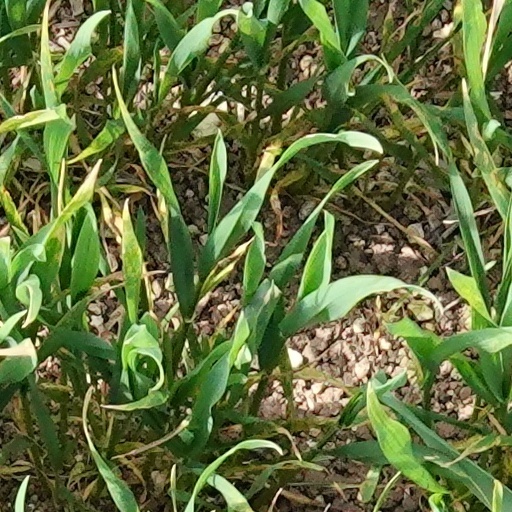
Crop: wheat